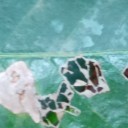
Label: Miner